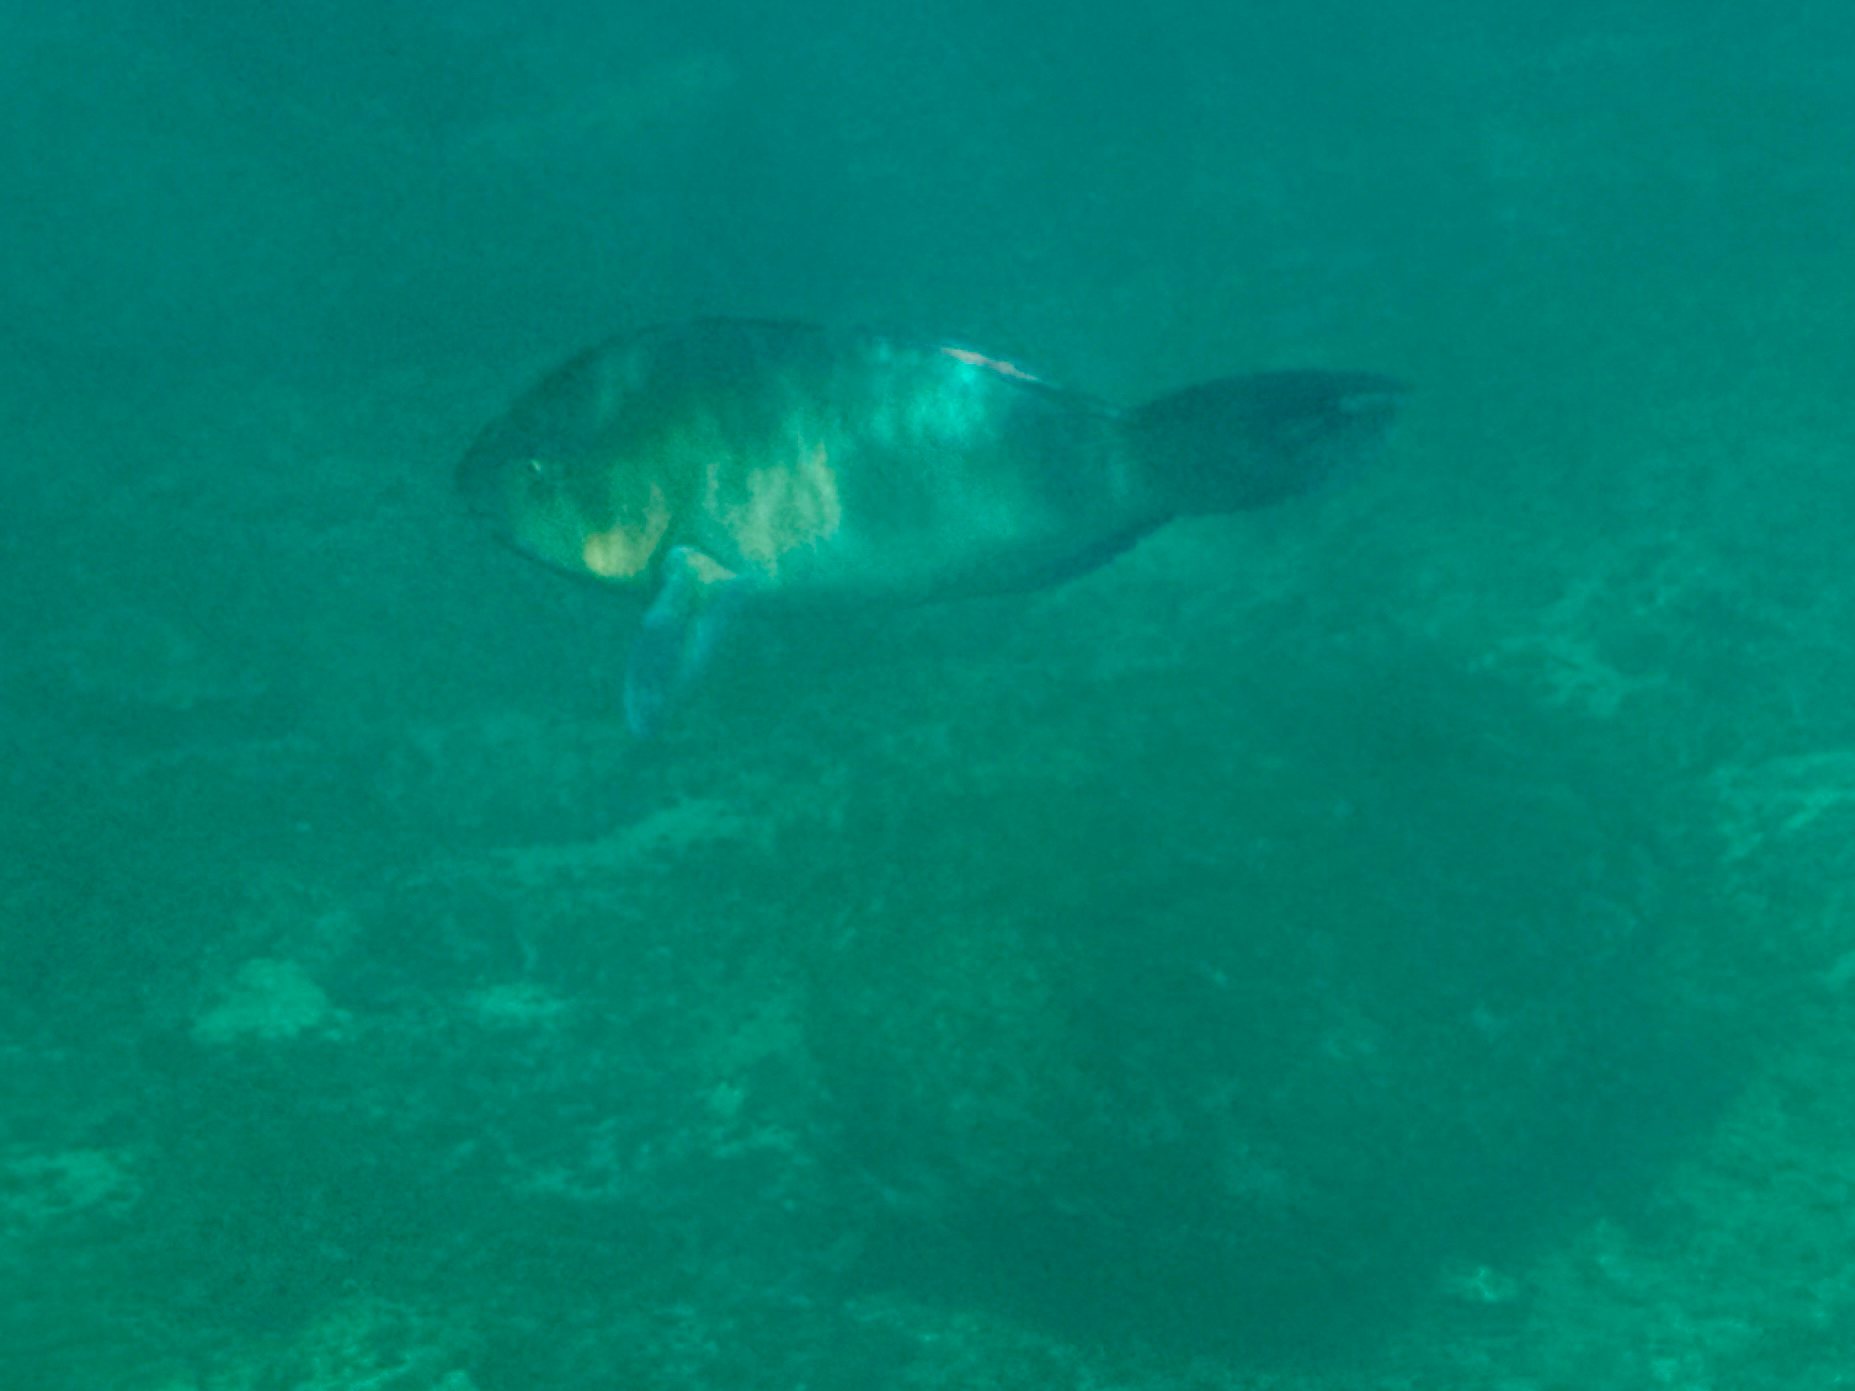
Scarus ghobban (Blue-barred Parrotfish)